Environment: real
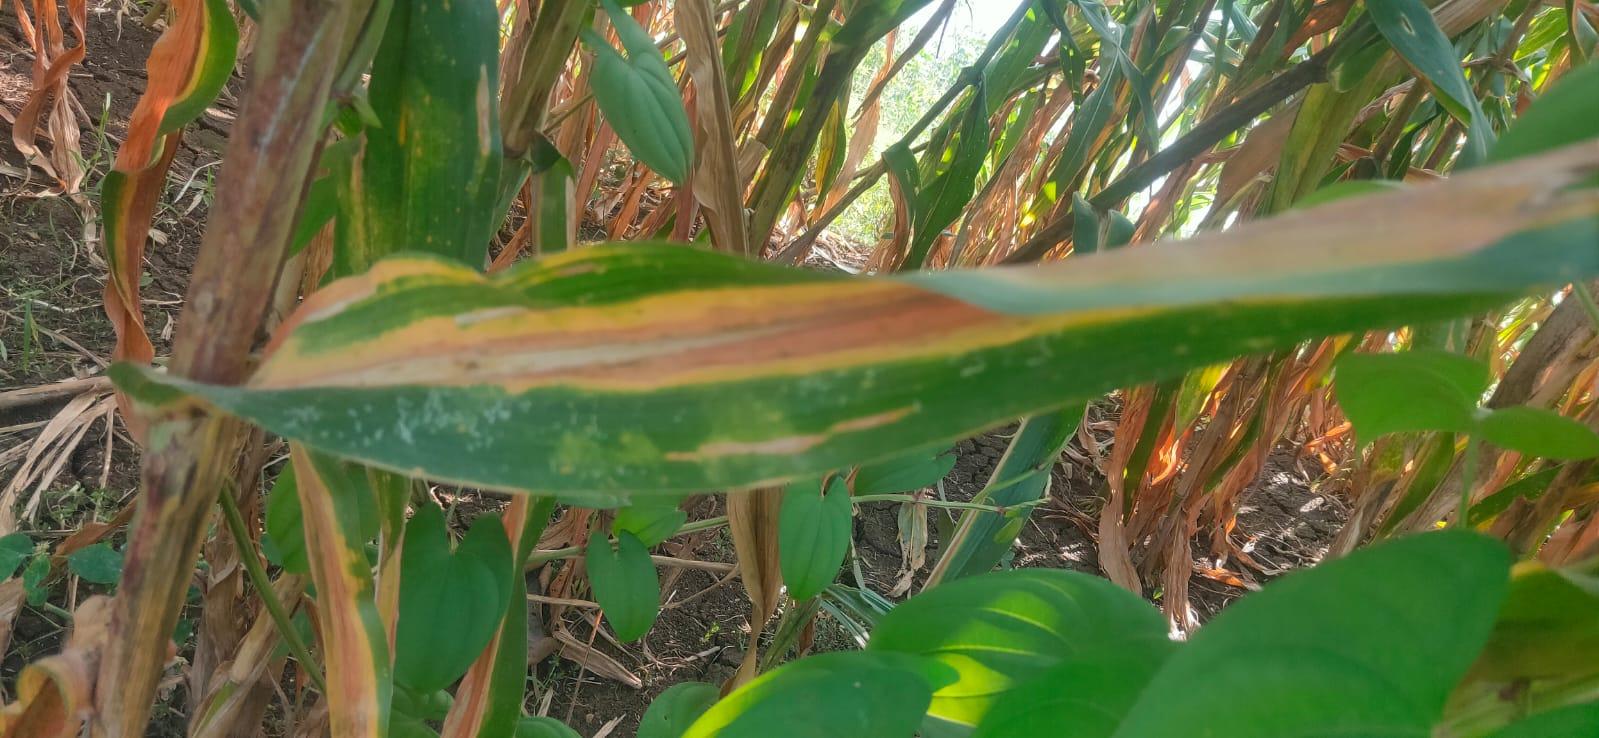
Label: nitrogen_deficiency